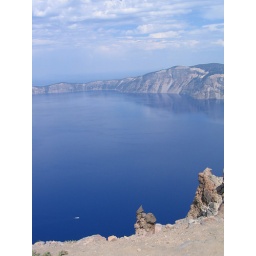
that tiny white spot is one of the boats that takes tours around the lake. Photo taken from Garfield Peak